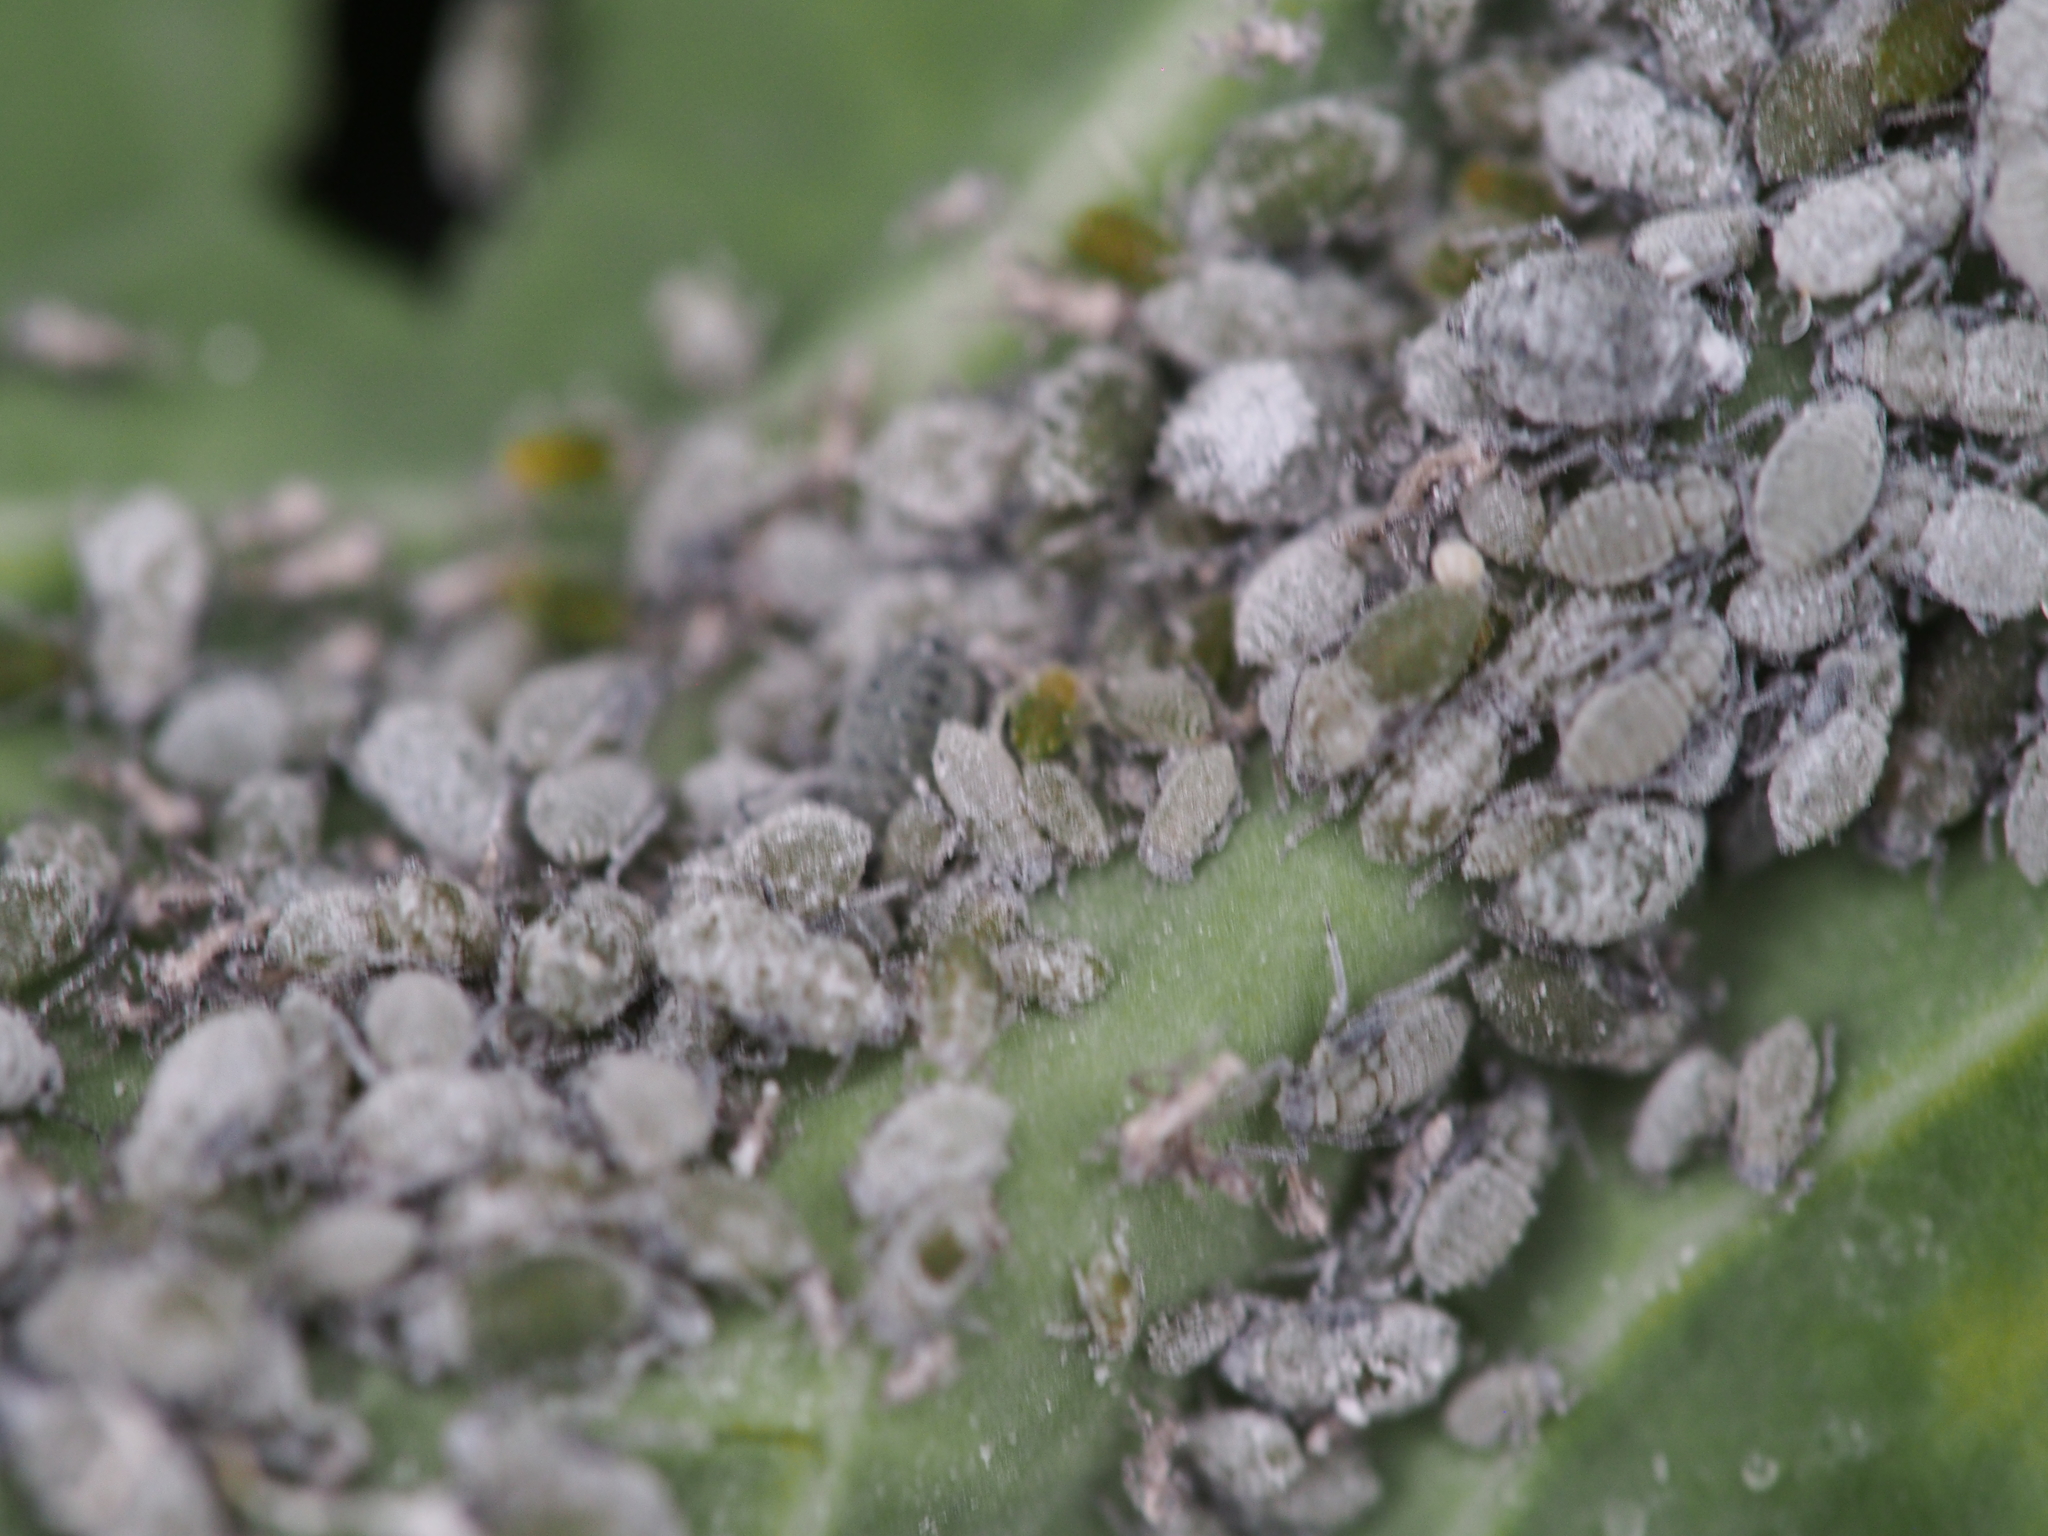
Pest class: cabbage_aphid